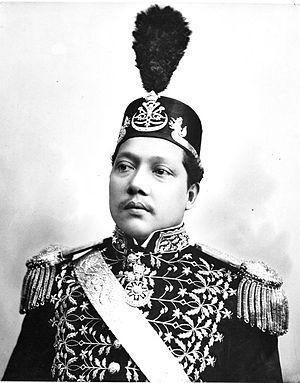
Le sultanat de Siak Sri Indrapura était un État princier d'Indonésie qui a existé de 1723 à 1946. Son territoire correspondait aux actuels kabupaten de Siak et de Bengkalis dans la province de Riau. Sa capitale était Siak Sri Indrapura.